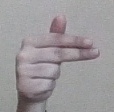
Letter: ghain